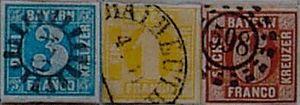
Description:Trois des timbres des premières séries de BavièreSource: Photographié parUtilisateur:Koppi2, du wikipedia en allemand Licence: Bavière
Le Un kreuzer noir de Bavière est le premier timbre-poste émis par la Bavière le 1ᵉʳ novembre 1849, et par là, le premier émis en territoire allemand.